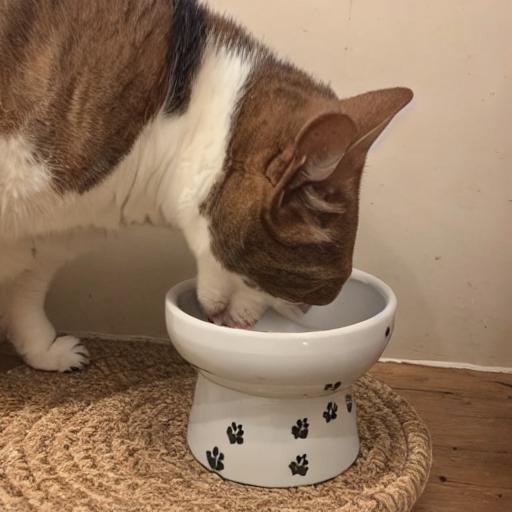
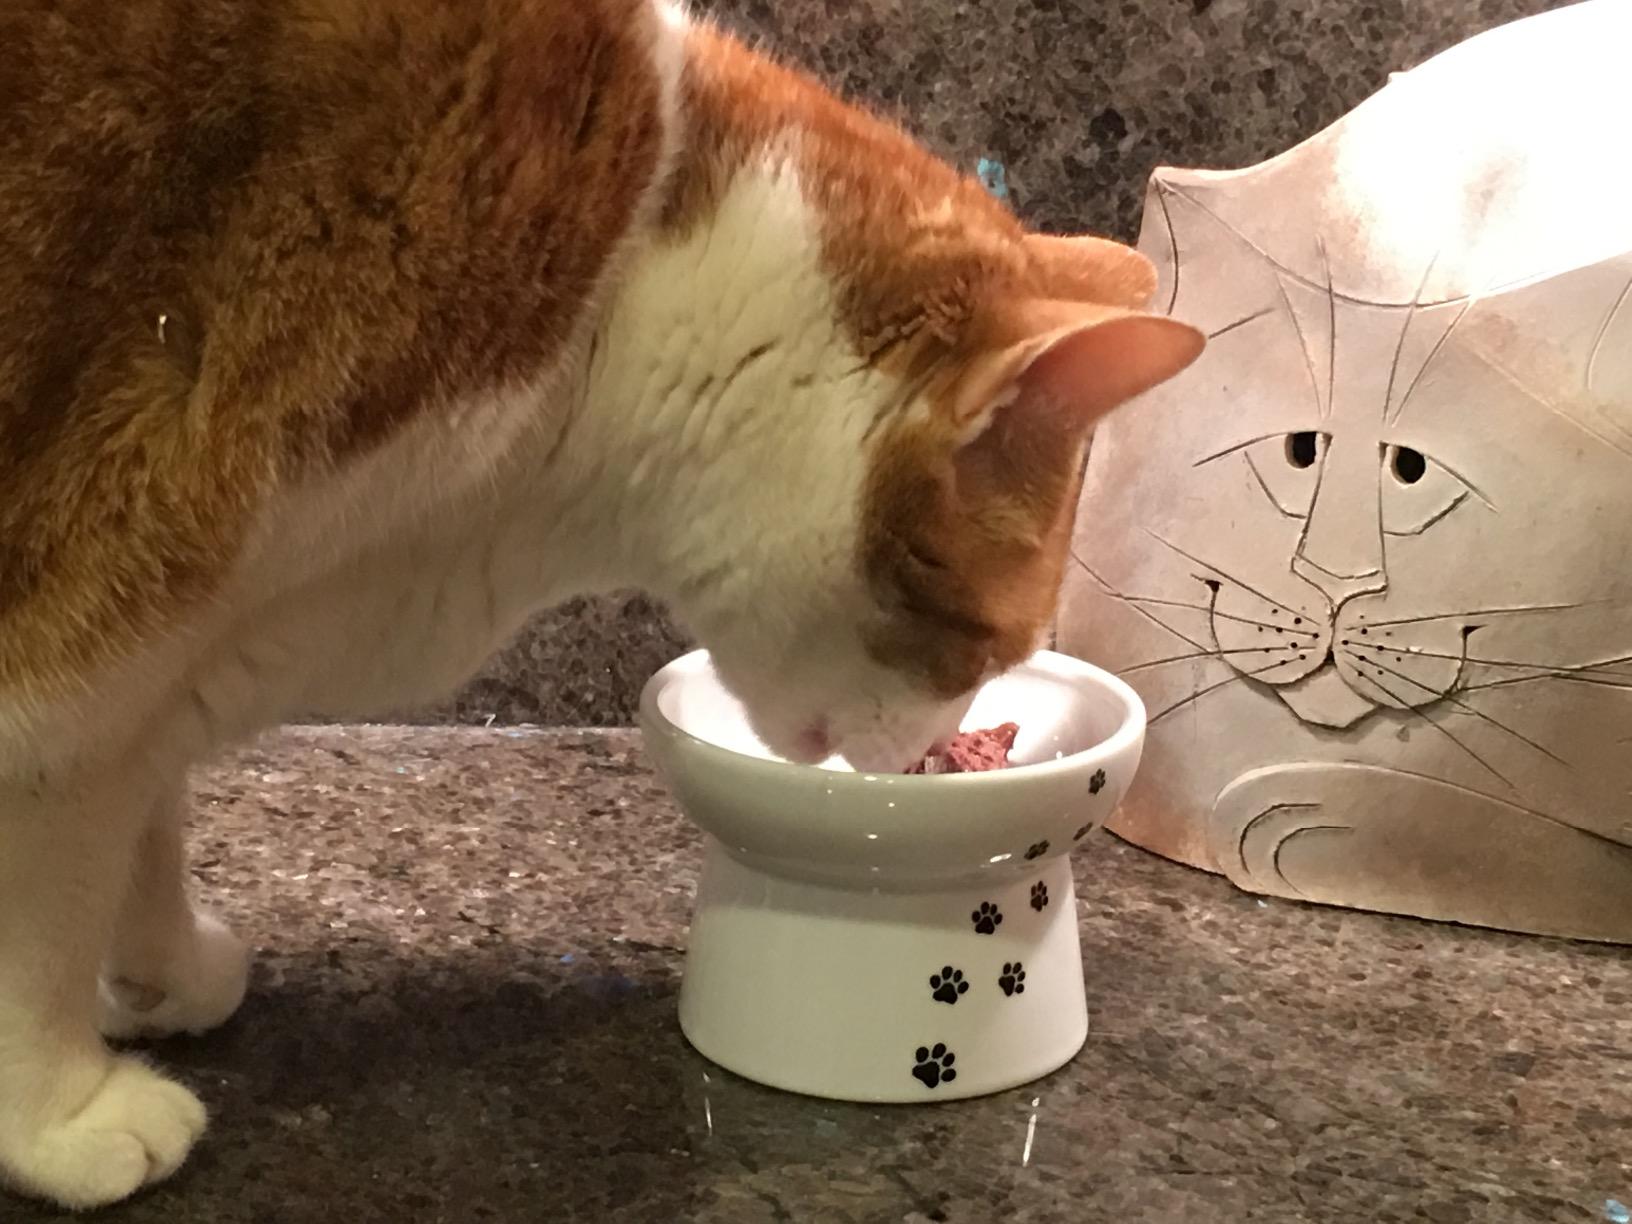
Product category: items_bowl
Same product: no